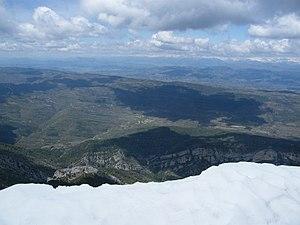
Depuis le sommet du Tozal de Guara (2077 m), vue vers le nord-ouest, face au village de Nocito. La neige au premier plan, en bas de l'image, est normale en cette période (début mai).
Le Parc naturel de la Sierra et des gorges de Guara est un parc naturel créé en 1990 dans la province de Huesca. Il couvre une superficie d'environ 47 450 hectares, sans compter la zone périphérique de protection qui couvre 33 775 hectares. C'est également un site d'importance communautaire et une zone de protection spéciale pour la conservation des oiseaux sauvages. Le parc naturel recoupe partiellement le parc culturel du río Vero, créé en 2001.